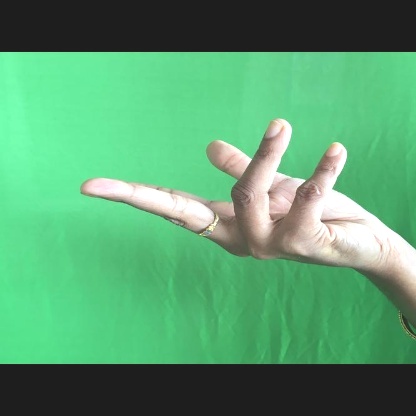
Mudra: Alapadmam